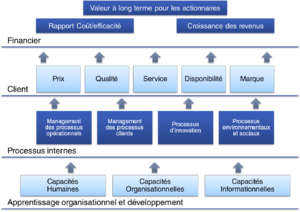
Chaîne causale des perspectives du BSC
Le tableau de bord prospectif, ou tableau de bord équilibré, est une méthode lancée en 1992 par Robert S. Kaplan et David Norton et visant à mesurer les activités d'une entreprise selon les perspectives principales :